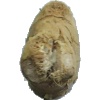
Label: ginger_root